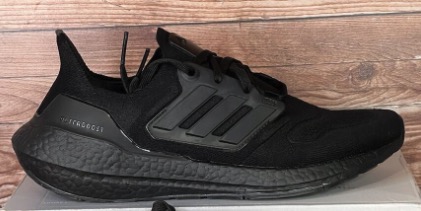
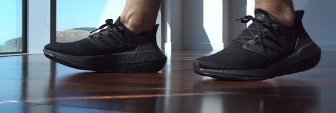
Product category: misc
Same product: yes